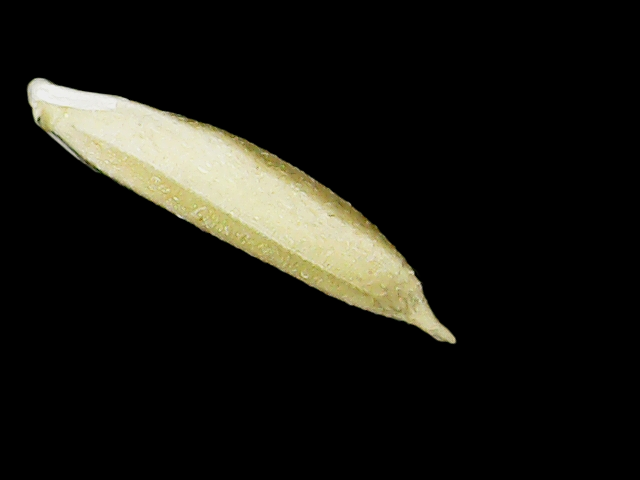
Rice variety: Binadhan25